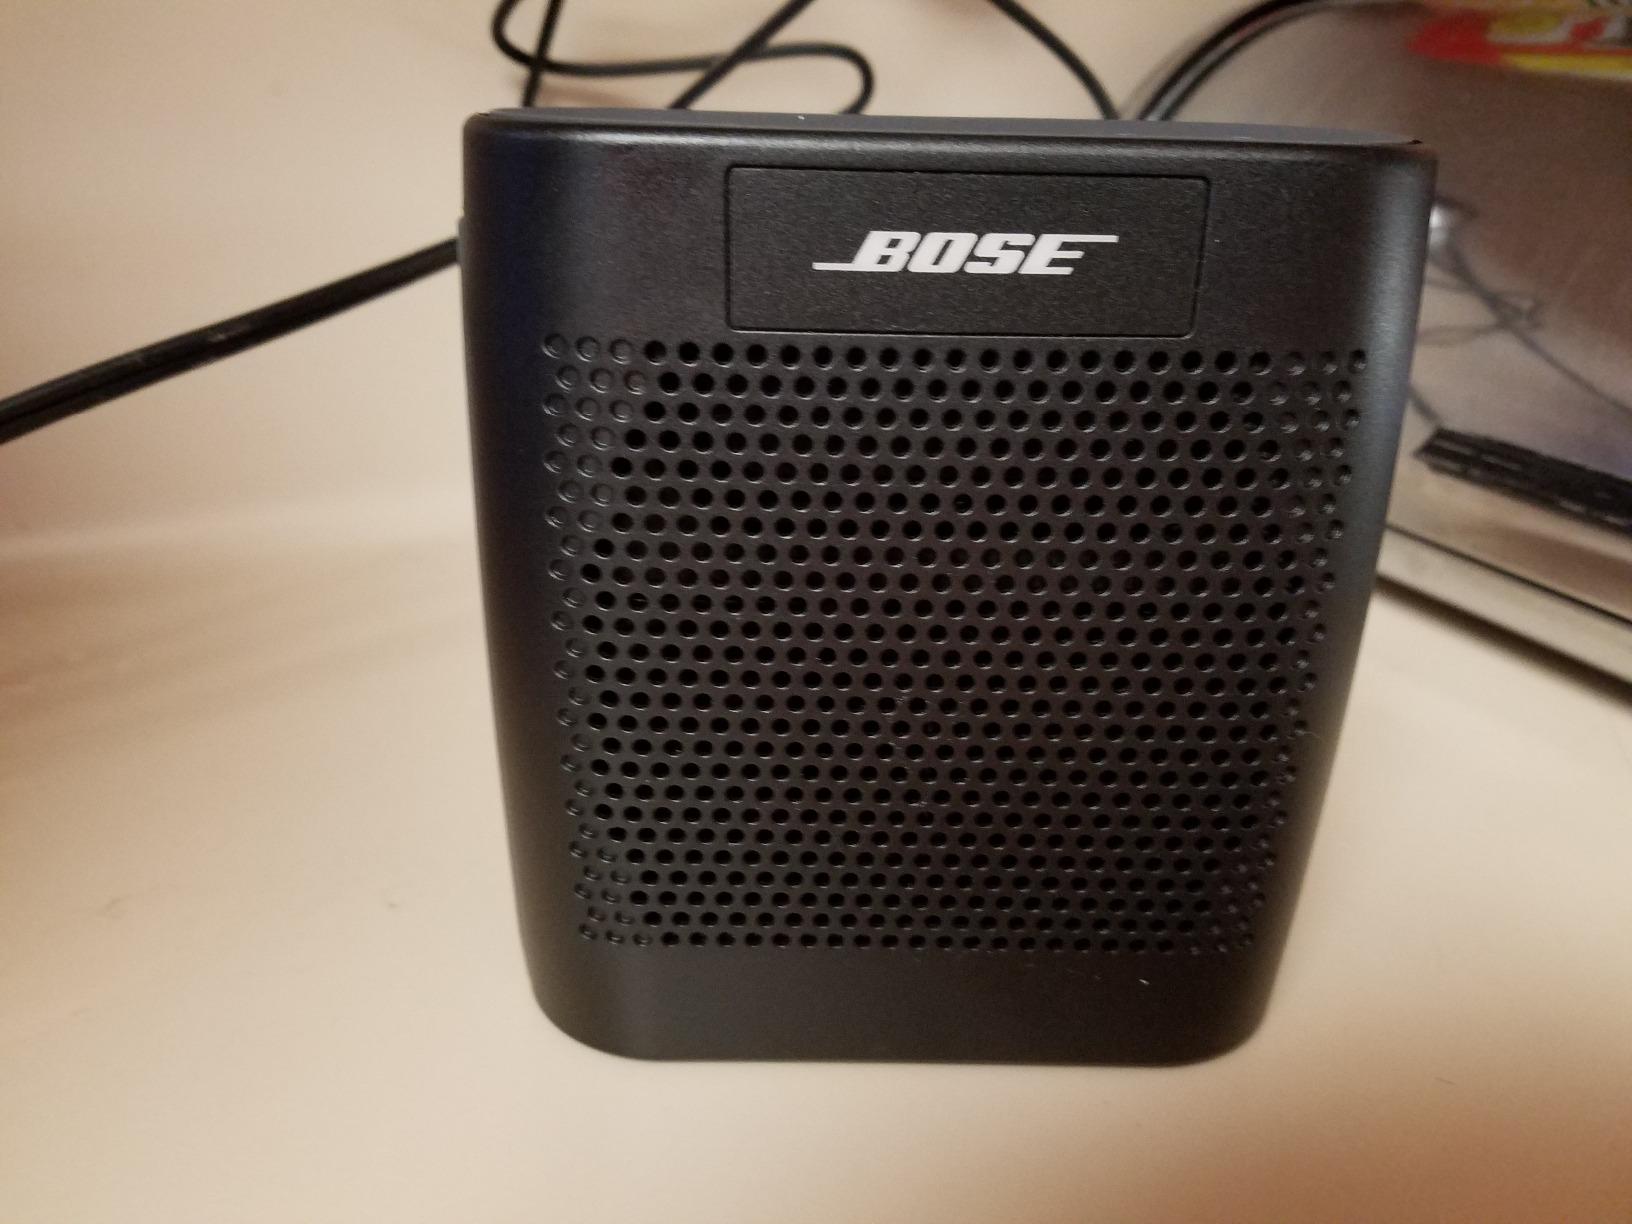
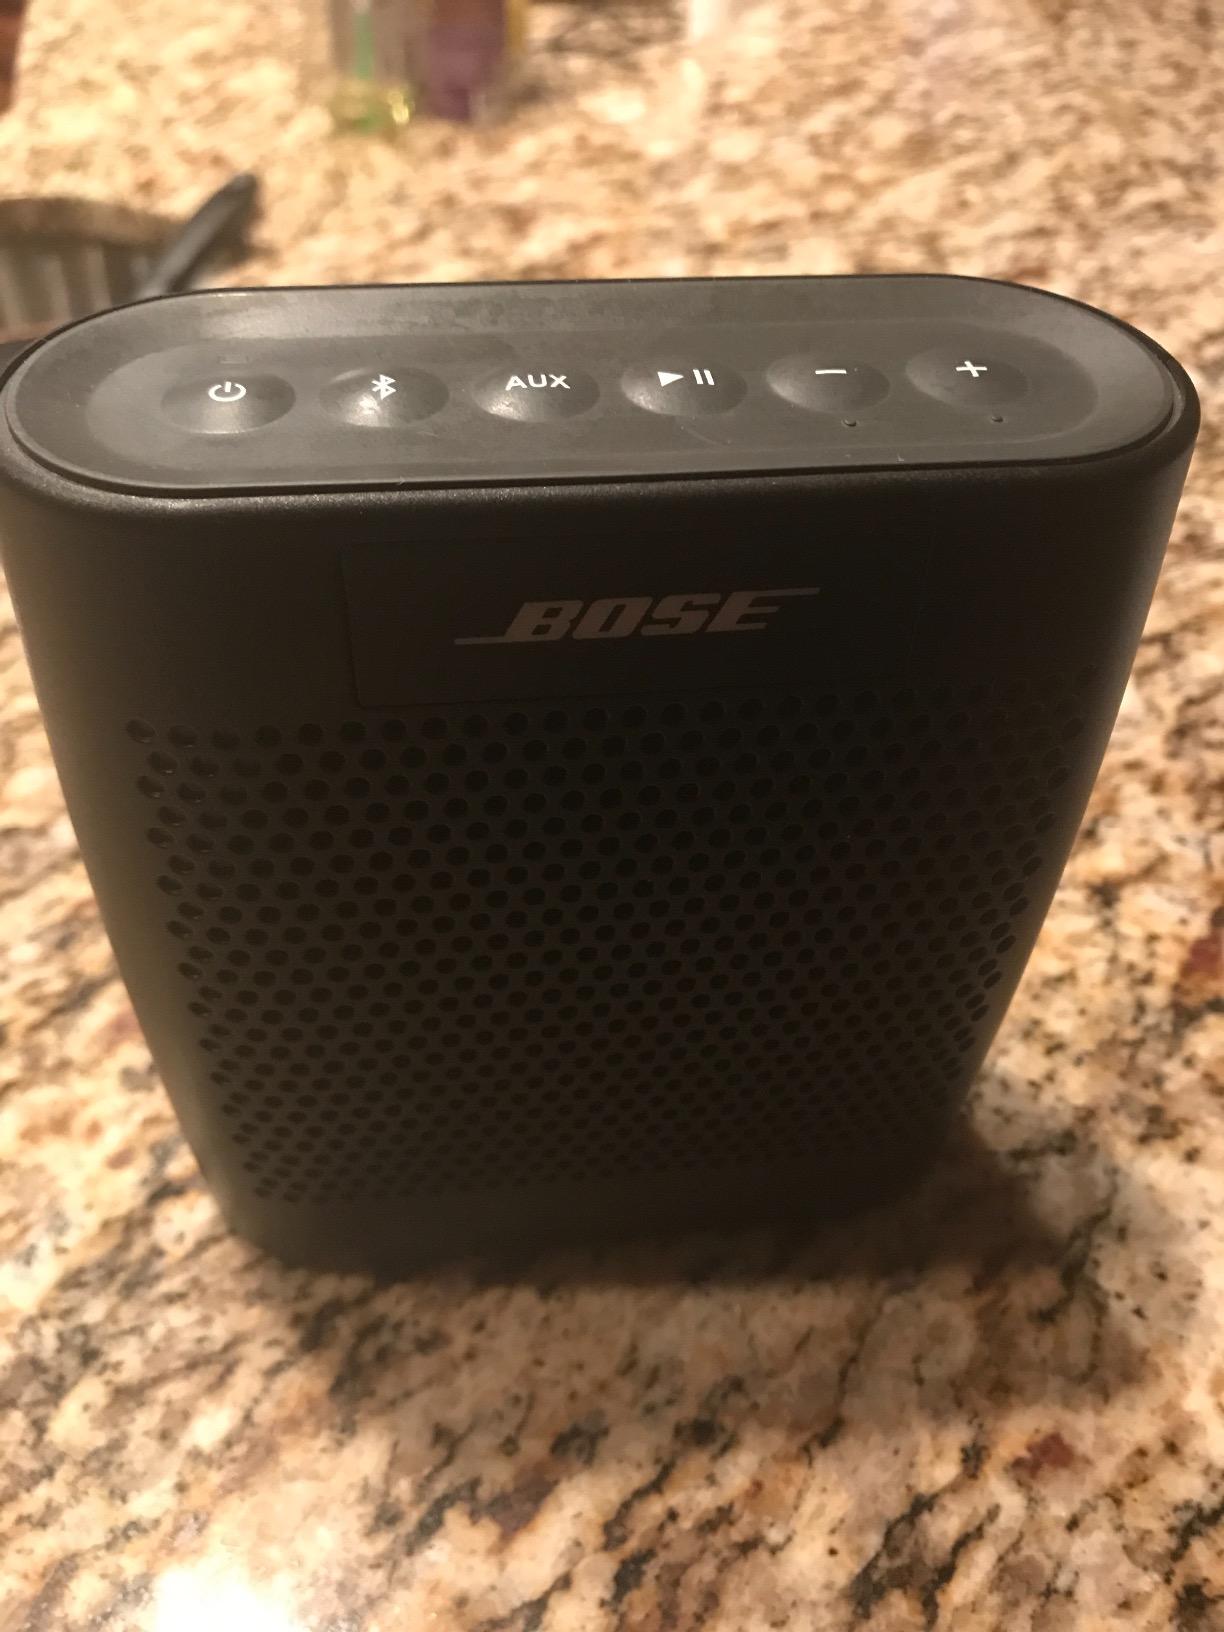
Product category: speaker
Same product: yes